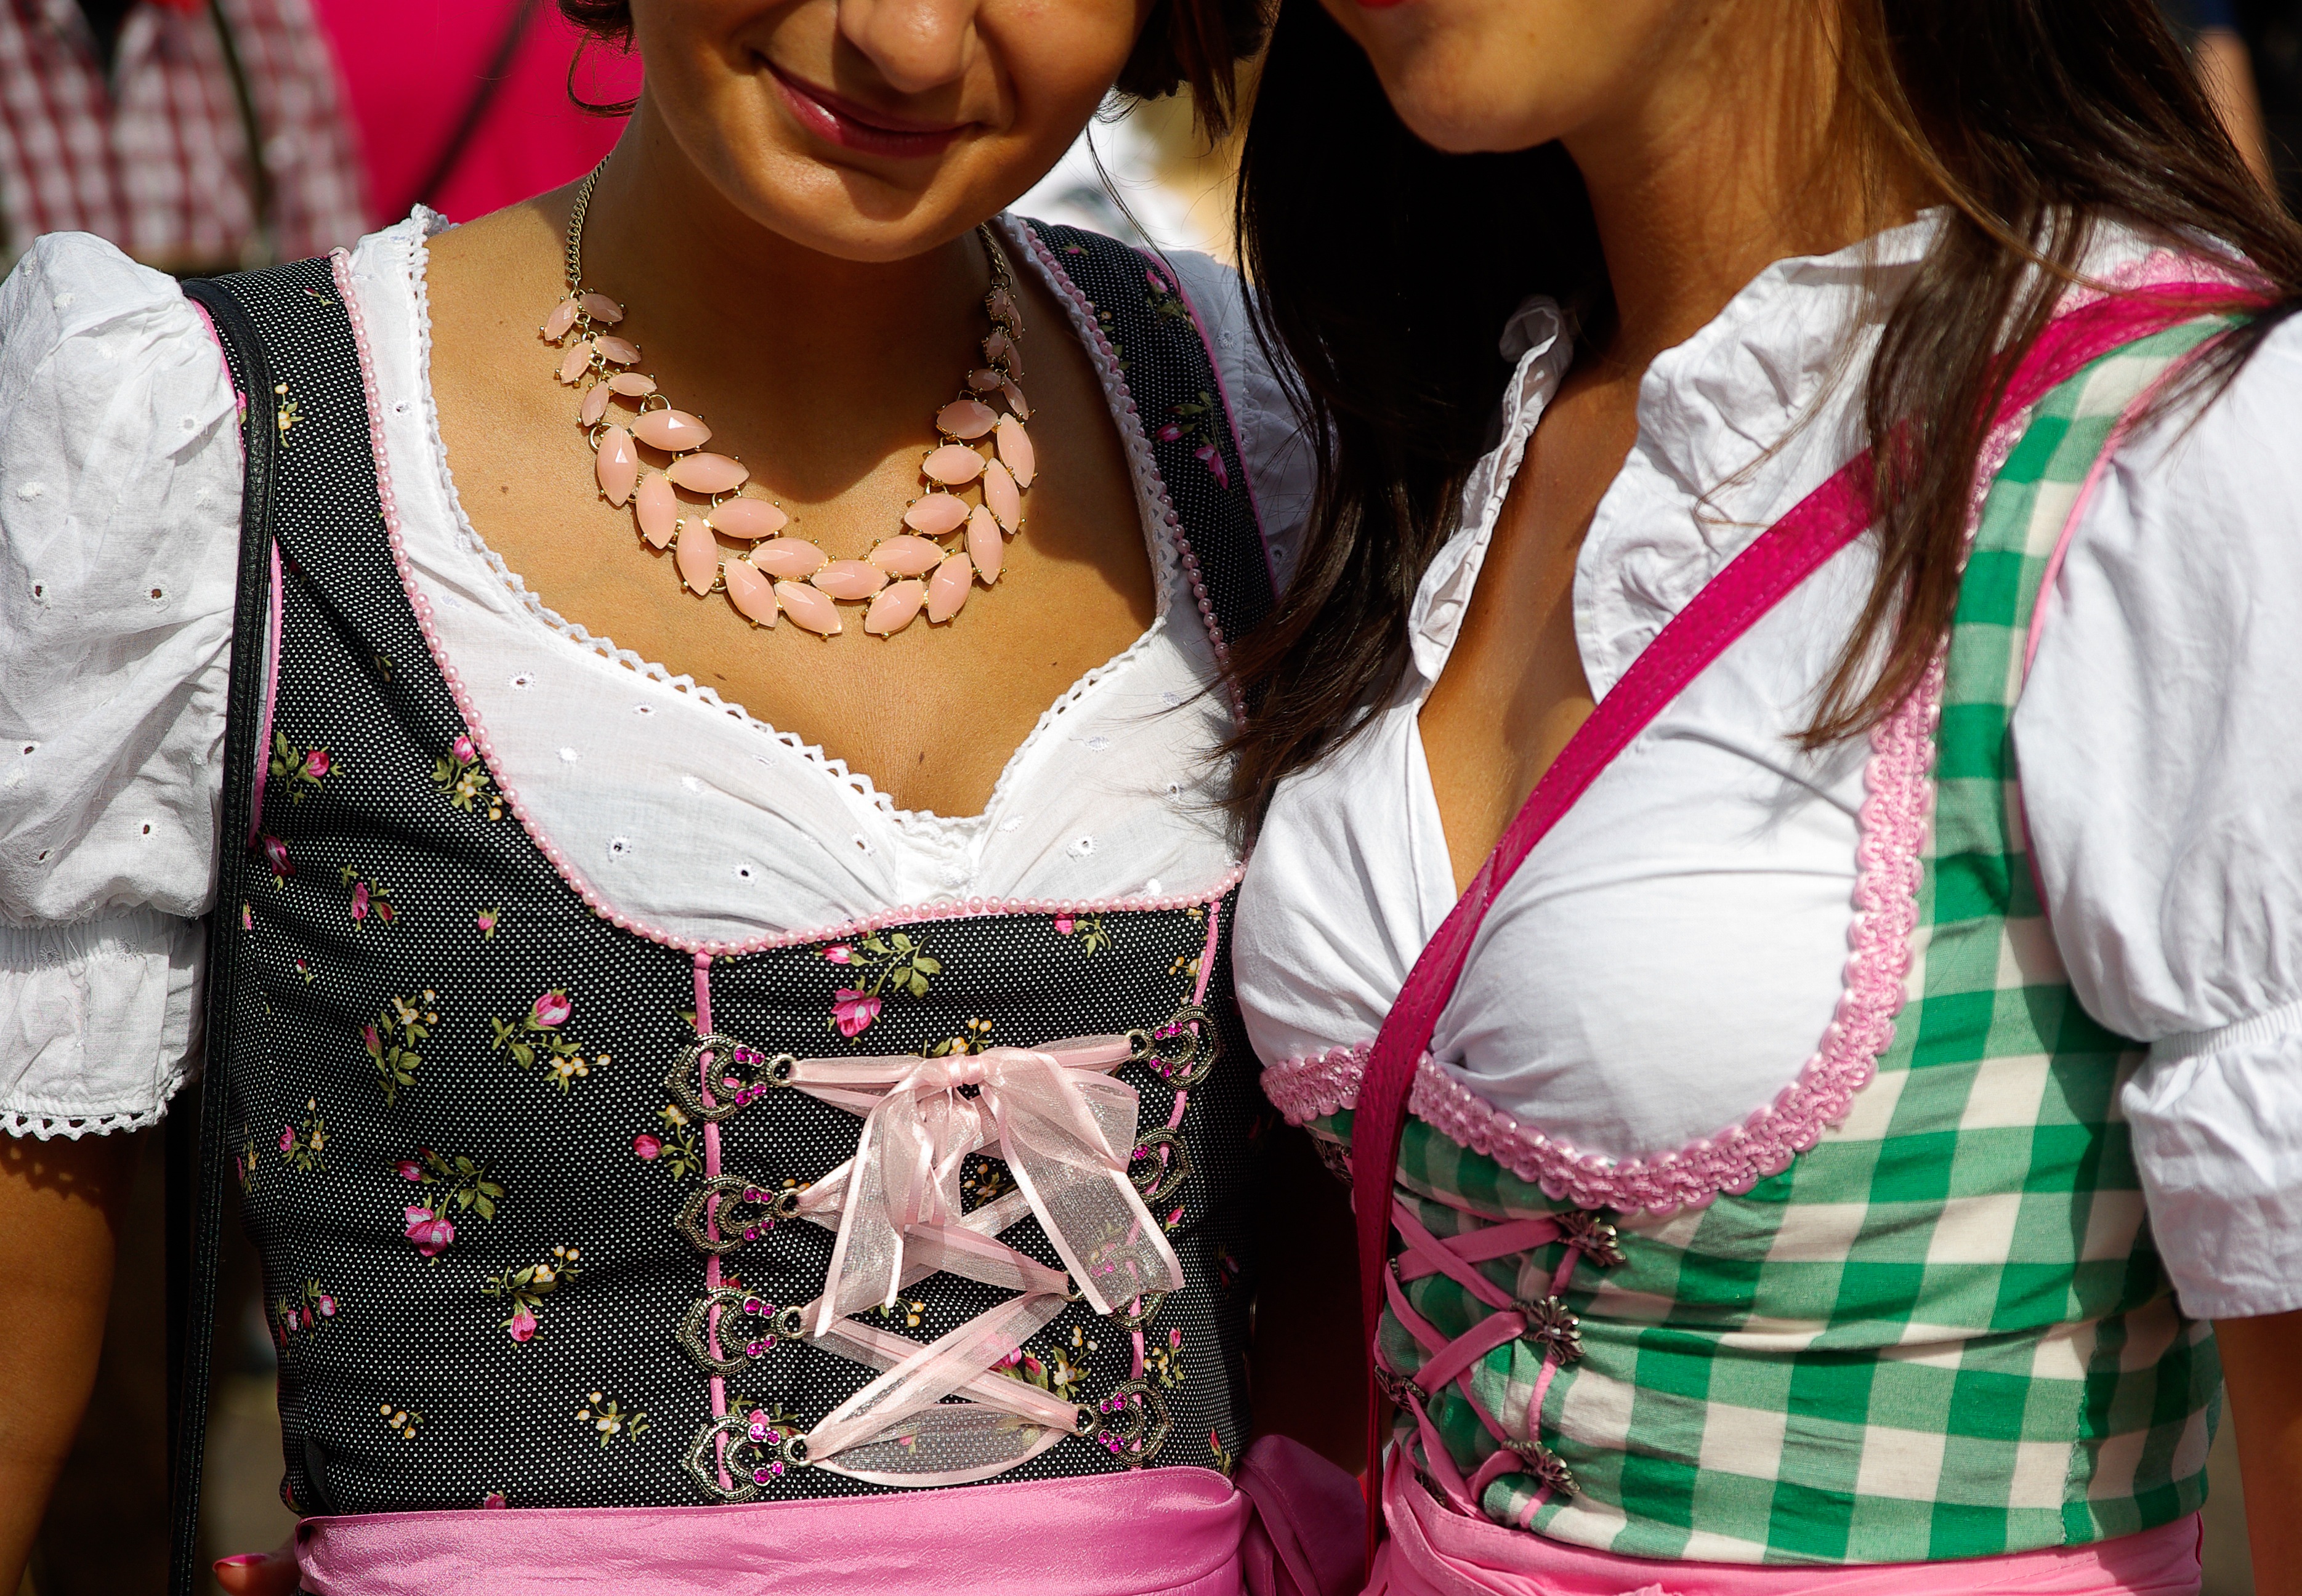
girl, fashion, clothing, lady, pink, beauty, bavaria, costume, munich, dirndl, abdomen, traditional costume